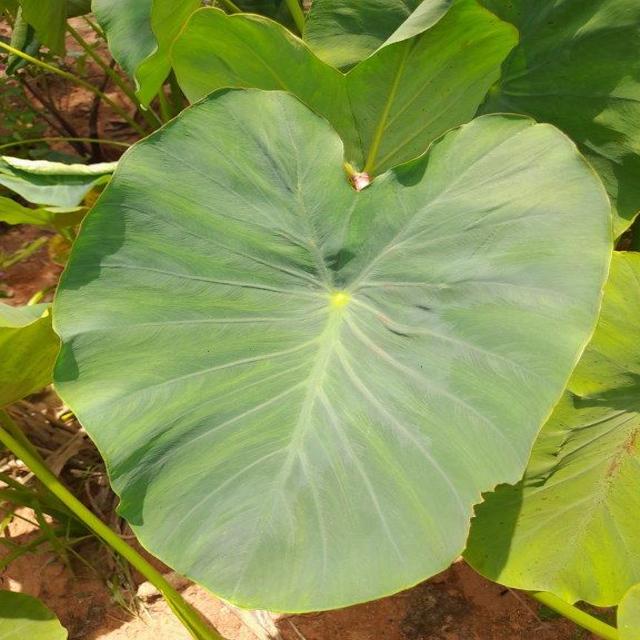
Label: Healthy